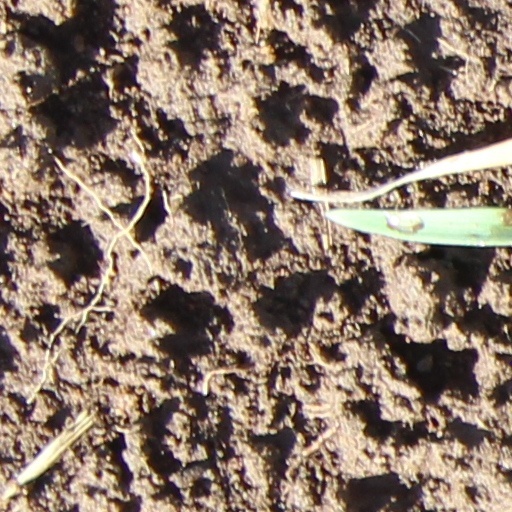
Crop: wheat